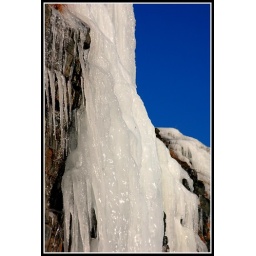
Ice against the sunny clear blue sky